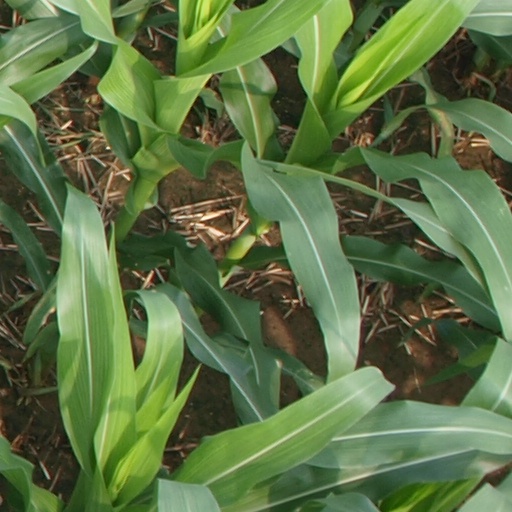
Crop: maize; corn